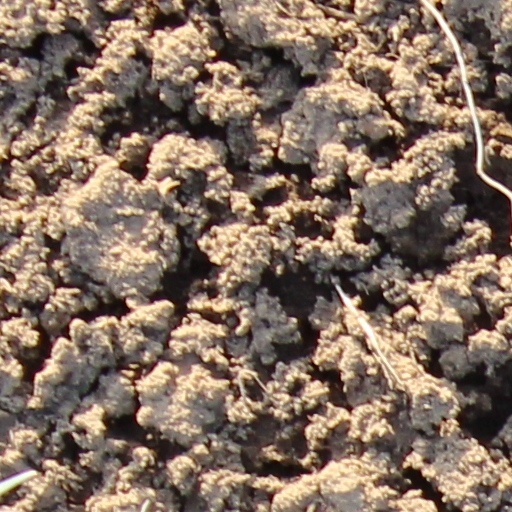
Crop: wheat